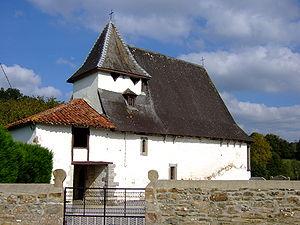
Aroue-Ithorots-Olhaïby est une commune française, située dans le département des Pyrénées-Atlantiques en région Nouvelle-Aquitaine.